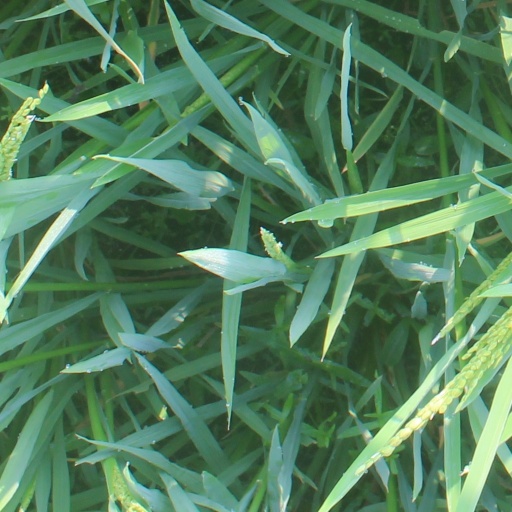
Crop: rice